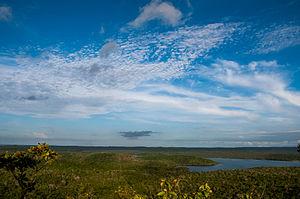
La forêt nationale du Tapajós est une forêt nationale qui se situe dans l'état de Pará au Brésil. Une exploitation durable de ses ressources y est pratiquée dans une zone considérée comme faisant partie de la forêt amazonienne.